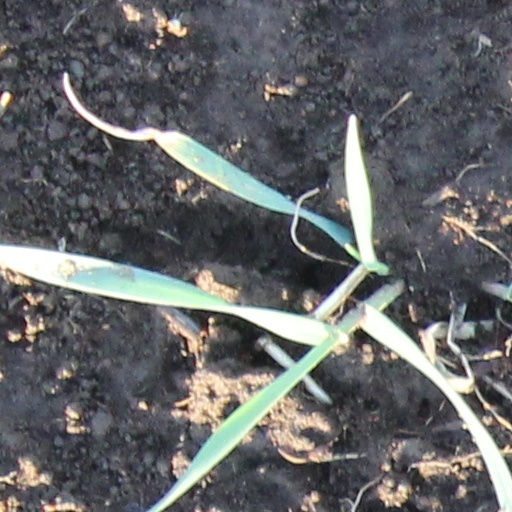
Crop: wheat